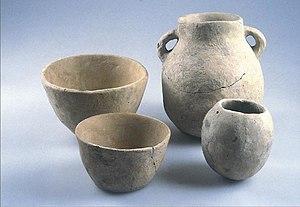
Le Néolithique du Proche-Orient est chronologiquement le plus précoce des épisodes de passage d'un mode de vie paléolithique à un mode de vie néolithique à se produire dans le monde. Il prend place entre le Levant et le Zagros occidental, incluant une partie de l'Anatolie, au début de l'Holocène, entre 10000 et 5500 av. J.-C. environ.